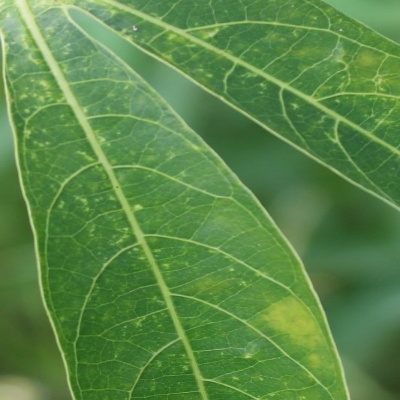
Crop: Cassava
Condition: green mite